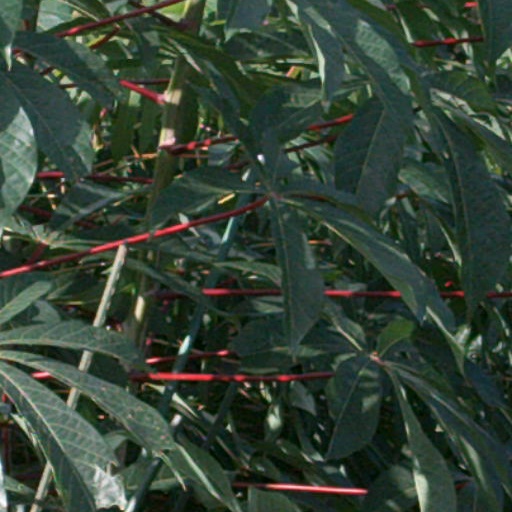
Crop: cassava